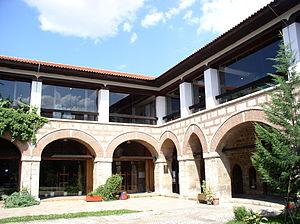
Le Souli An est un ancien caravansérail de Skopje, capitale de la Macédoine du Nord. Il se trouve dans le vieux bazar. Il est mentionné pour la première fois en 848 après l'Hégire, soit en 1444 ou 1445. Il est parfois appelé le vieux caravansérail, et doit probablement son nom de Souli à la Serava, une petite rivière qui coulait autrefois à proximité.
Un caravansérail, ou khan ou encore foundouk, est, au Proche et Moyen-Orient ainsi qu'au Maghreb, un lieu où les caravanes de marchands font halte et peuvent s'abriter.
Le vieux bazar de Skopje est le plus grand bazar des Balkans en dehors d'Istanbul. Il se trouve au nord du centre-ville de Skopje, capitale de la Macédoine du Nord, à proximité du Vardar. Le bazar est le seul quartier ancien de la ville à avoir largement survécu au tremblement de terre de 1963.